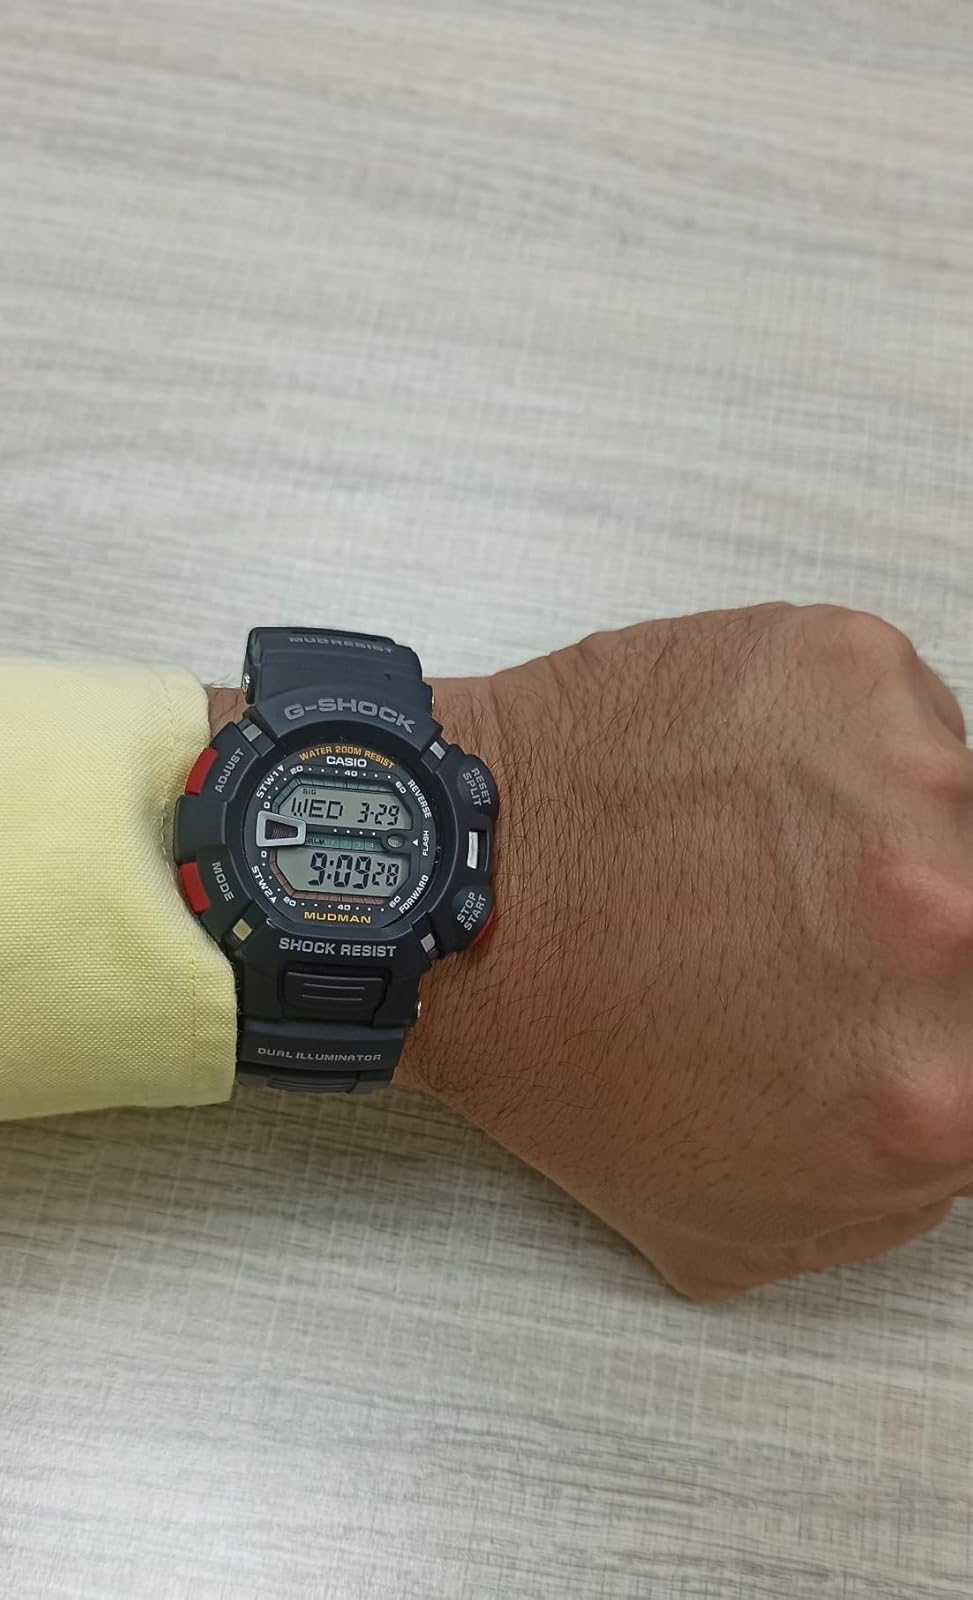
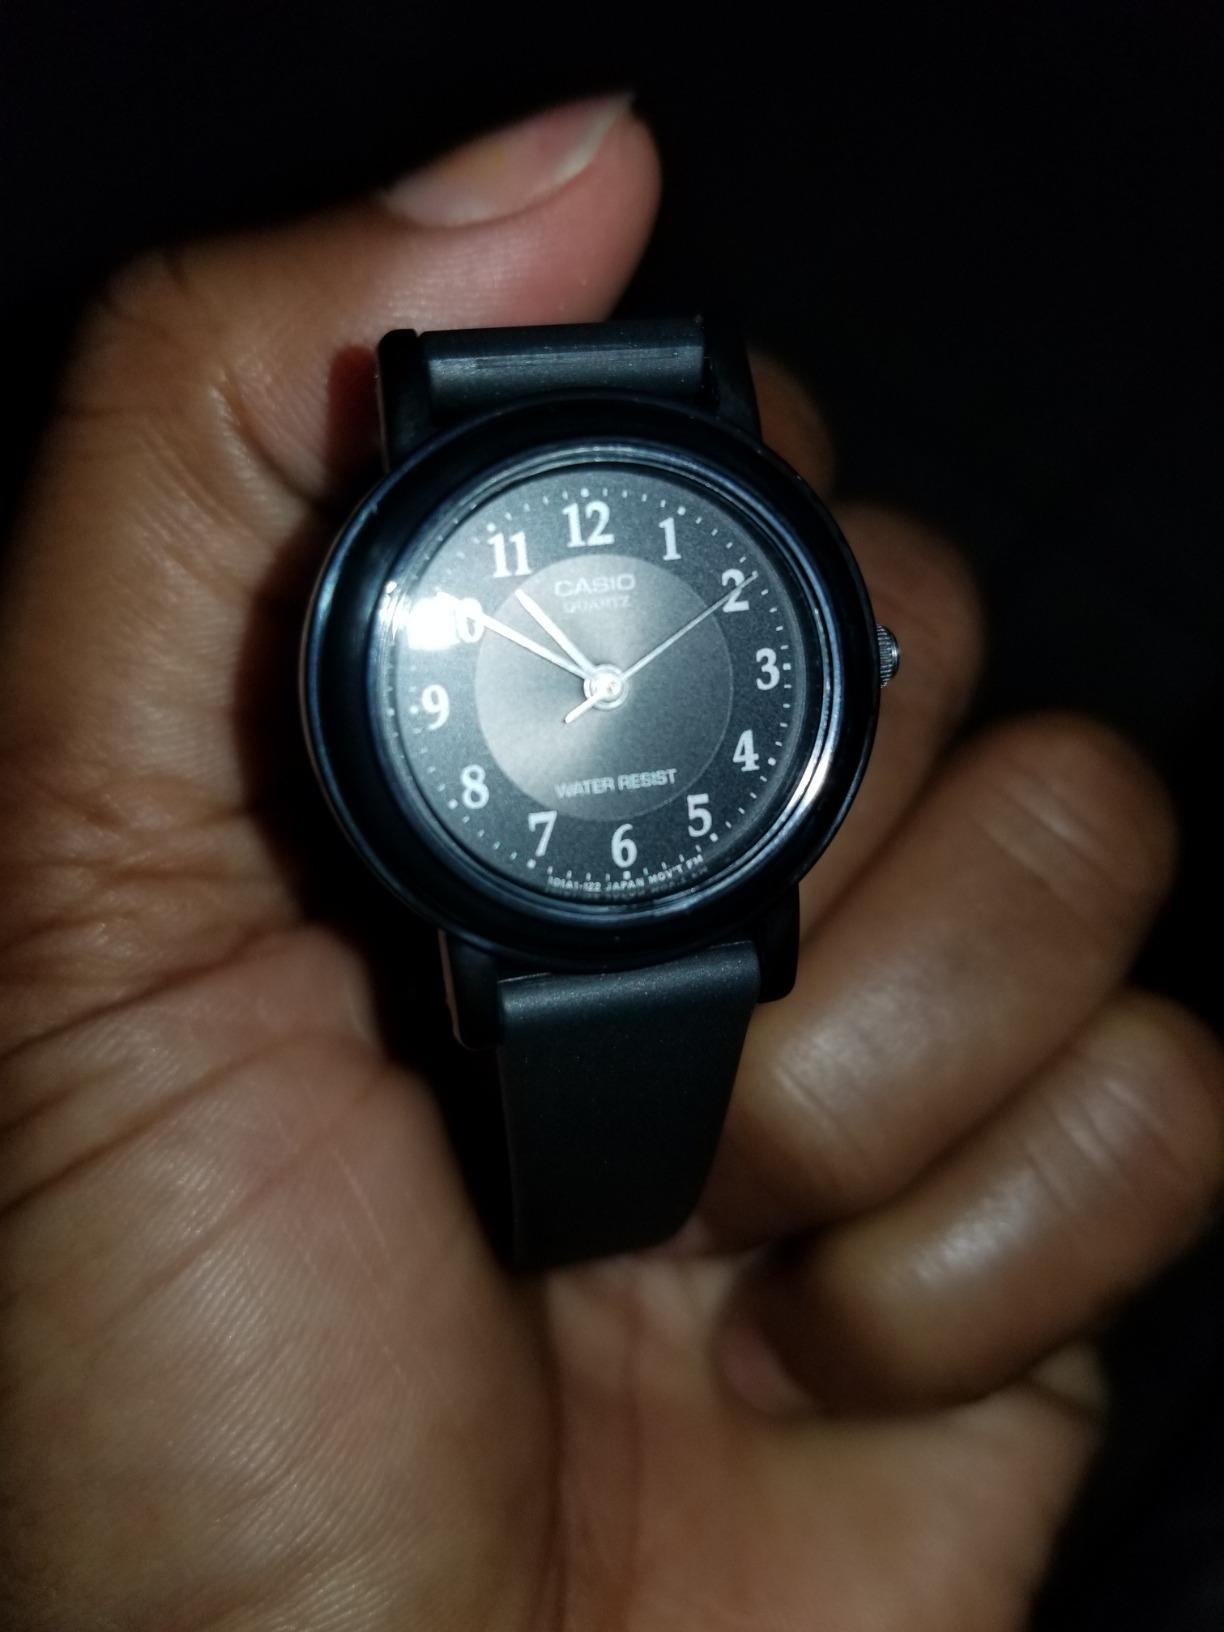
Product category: accessories_watch
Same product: no